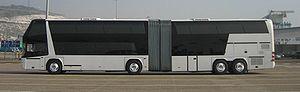
Le Neoplan Jumbocruiser est un modèle d'autocar articulé, à impériale et à plusieurs essieux proposé par l'allemand Neoplan Bus GmbH de 1975 et 1992.
Le Neoplan N128/4 Megaliner est un modèle d'autocar proposé par l'allemand Neoplan de 1983 à 2000.
Un autobus articulé est un autobus constitué d'une ou plusieurs parties rigides reliées entre elles par un axe de pivotement. Cette disposition permet une plus grande capacité qu'un bus standard. Généralement de conception à un étage, sa longueur varie de 17 à 24,50 mètres en fonction du nombre de parties supplémentaires.
Neoplan est un constructeur allemand d'autobus et d'autocars fondé en 1935 par Gottlob Auwärter à Stuttgart. Le constructeur est associé à MAN Nutzfahrzeuge AG, elle-même filiale de MAN SE.